Judith Leyster

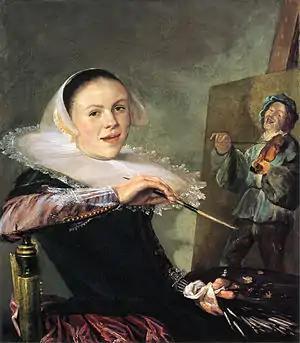
"Self-Portrait", c. 1630, National Gallery of Art Washington

Judith Jans Leyster (also Leijster; baptised July 28, 1609 – February 10, 1660) was a Dutch Golden Age painter of genre works, portraits, and still lifes. Her work was highly regarded by her contemporaries, but largely forgotten after her death. Her entire "oeuvre" came to be attributed to Frans Hals or to her husband, Jan Miense Molenaer. In 1893, she was rediscovered and scholars began to attribute her works correctly.